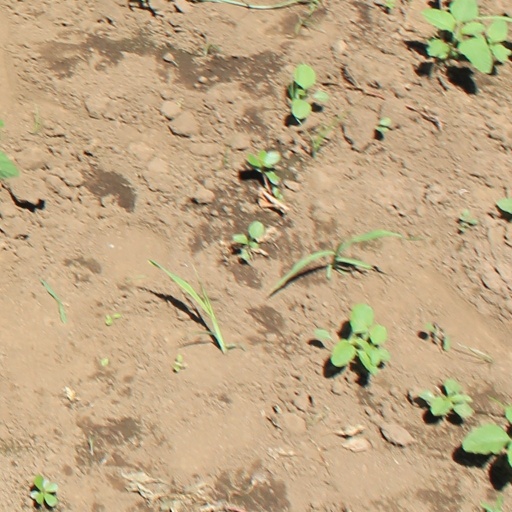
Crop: soybean